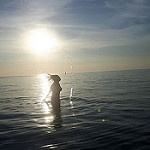
Label: sea